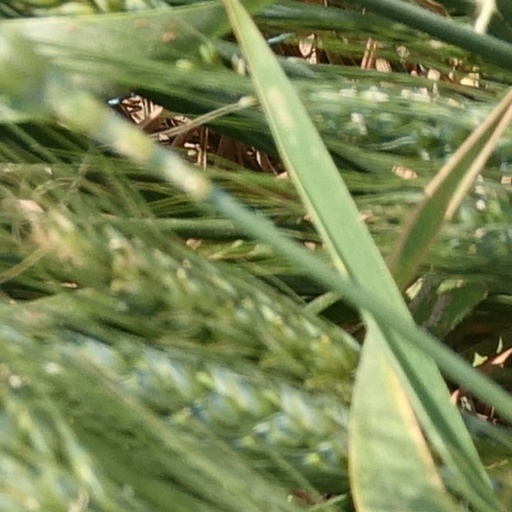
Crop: wheat